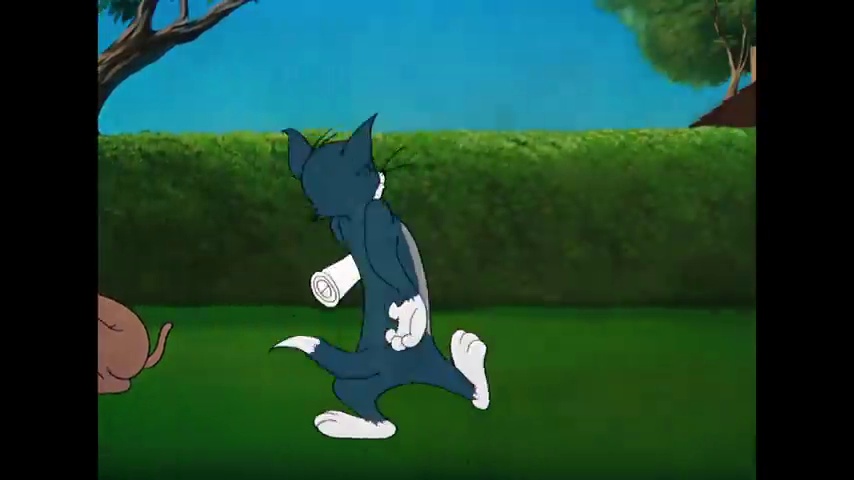
Portrait style: Cartoon Portrait